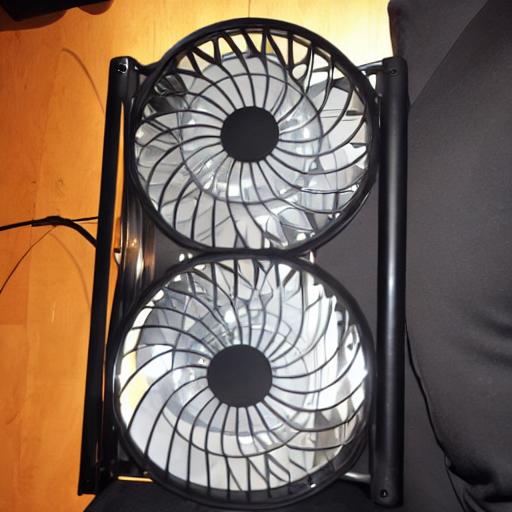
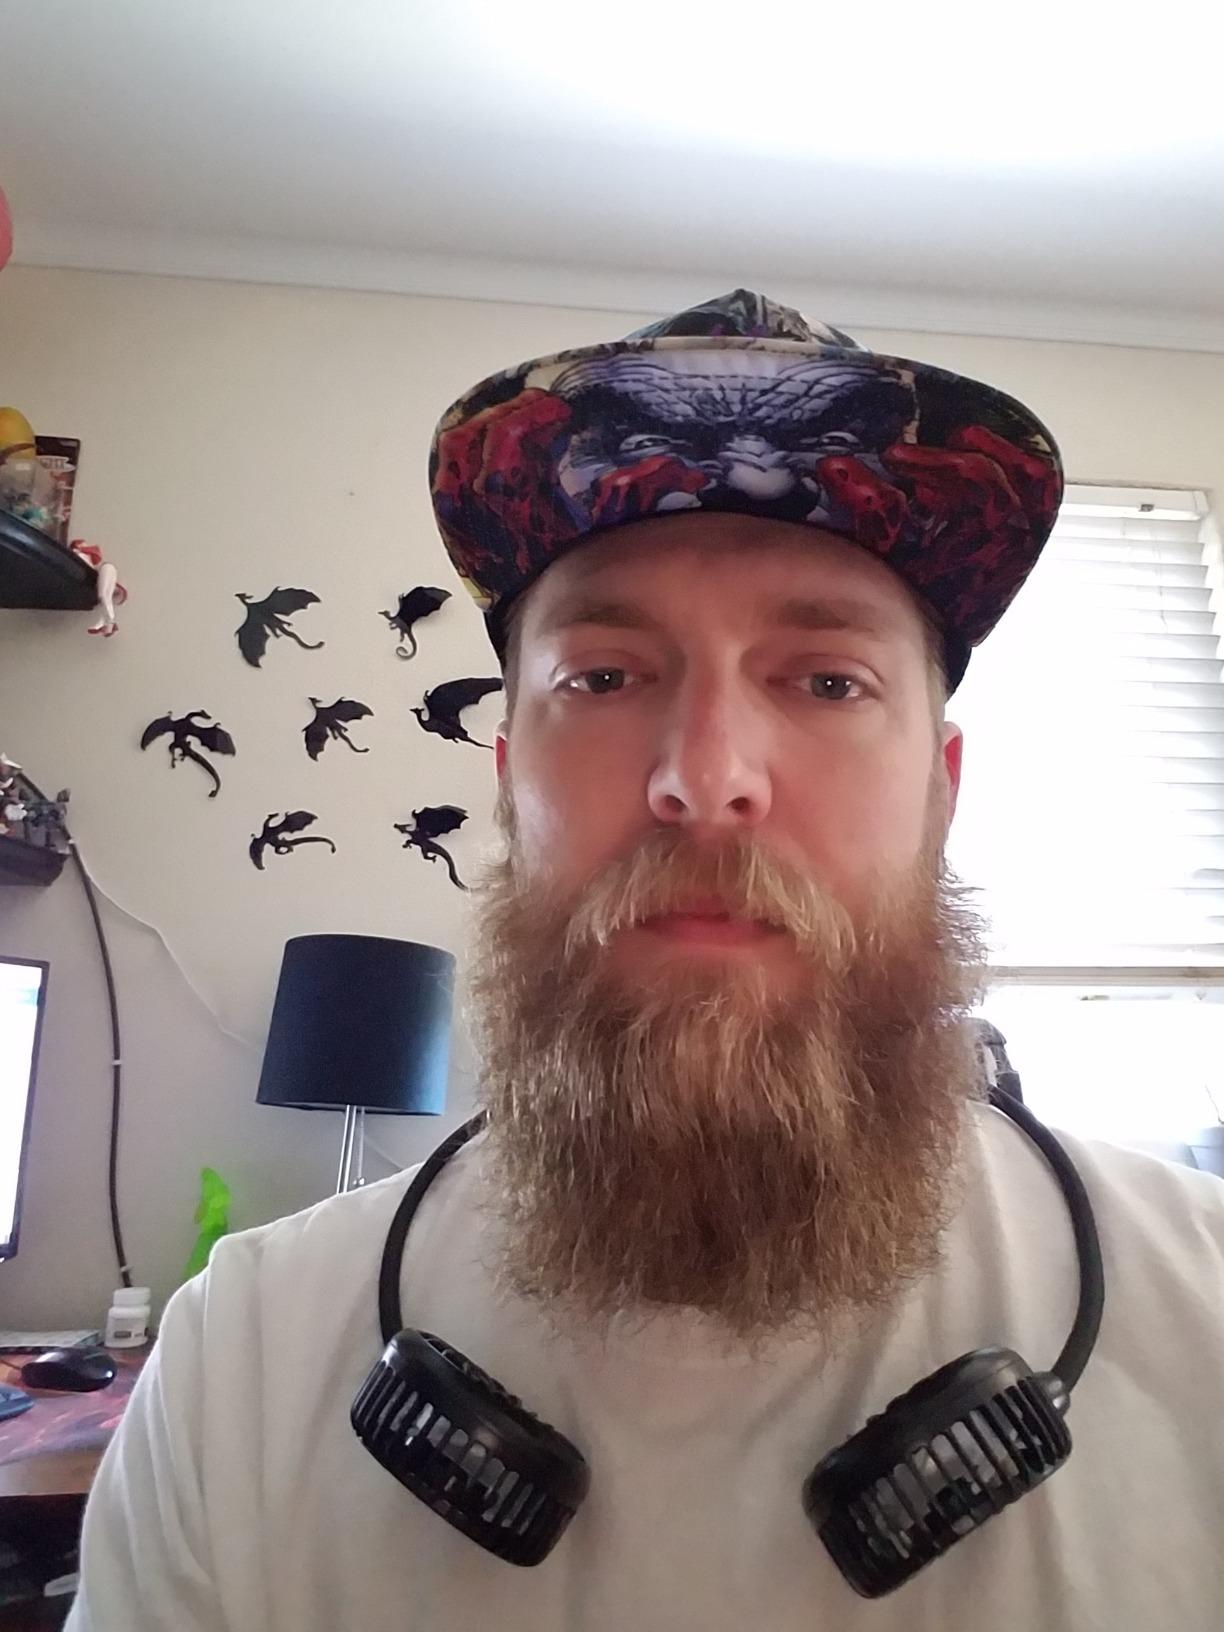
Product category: fan
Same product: no